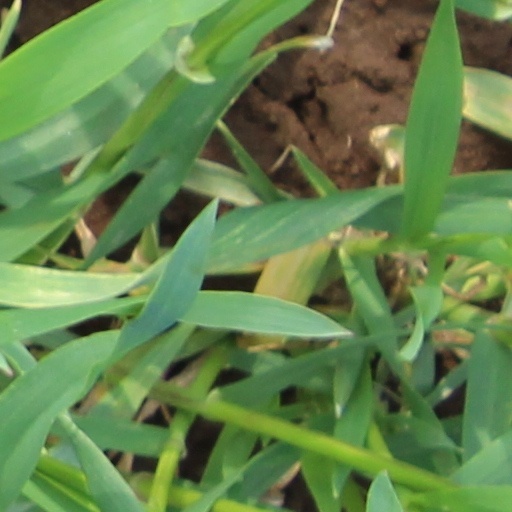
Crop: wheat